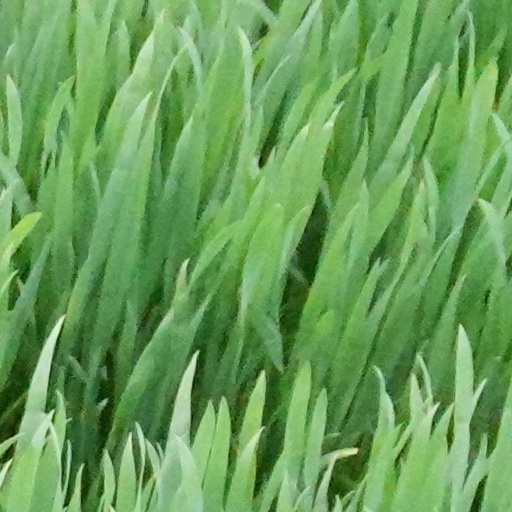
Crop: wheat